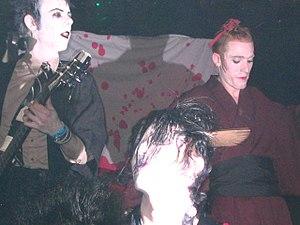
Cinema Strange est un groupe de rock gothique américain, originaire de Los Angeles, en Californie.